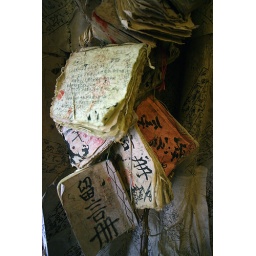
these books were hanging in the paper factory